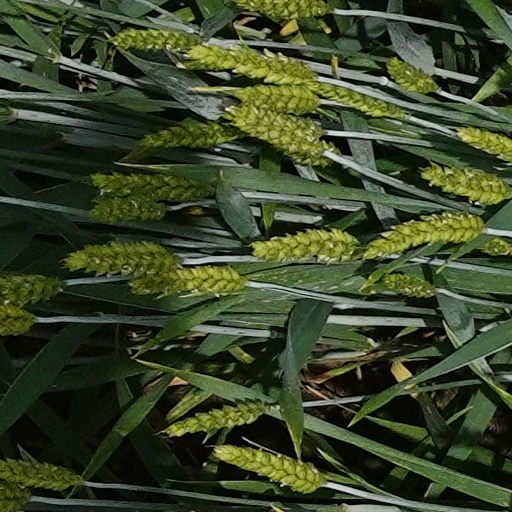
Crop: wheat